Jamie Hince

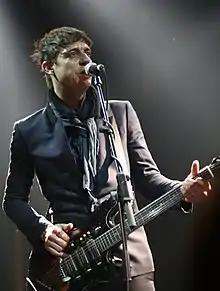
Hince performing in 2008

James William Hince (born 19 December 1968) is an English guitarist, singer and songwriter, best known as the guitarist for the indie rock duo The Kills. He started his musical career in the bands Fiji, Scarfo, and Blyth Power. He co-founded The Kills with American singer Alison Mosshart in 2000. In The Kills, Hince is known as "Hotel".